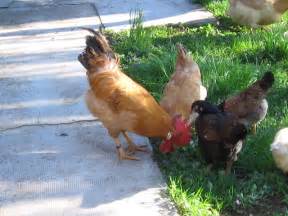
Label: chicken